Agostina Livia Pietrantoni

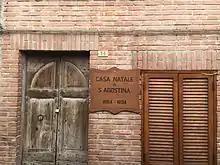
Saint Agostina's birthplace

Pietrantoni started work in 1871 and she worked doing manual labour for road construction and later in 1876 left for Tivoli with other adolescent seasonal workers during the winter months for the olive harvest. She refused offers of marriage – despite her mother's insistence – and so travelled to Rome with her priest uncle Matteo in January 1886 with the aim of entering consecrated life in order to pursue her vocation. When she sent a letter of admission to their generalate in Rome, the Sisters of Divine Charity declined her request. Pietrantoni persisted in finding a place to pursue her call and a few months later was accepted into the congregation. She bid farewell to her parents and left for Rome once more where she joined the congregation at Via Santa Maria in Cosmedin on 23 March 1886. She assumed the religious name of "Agostina" upon her investiture on 13 August 1887.